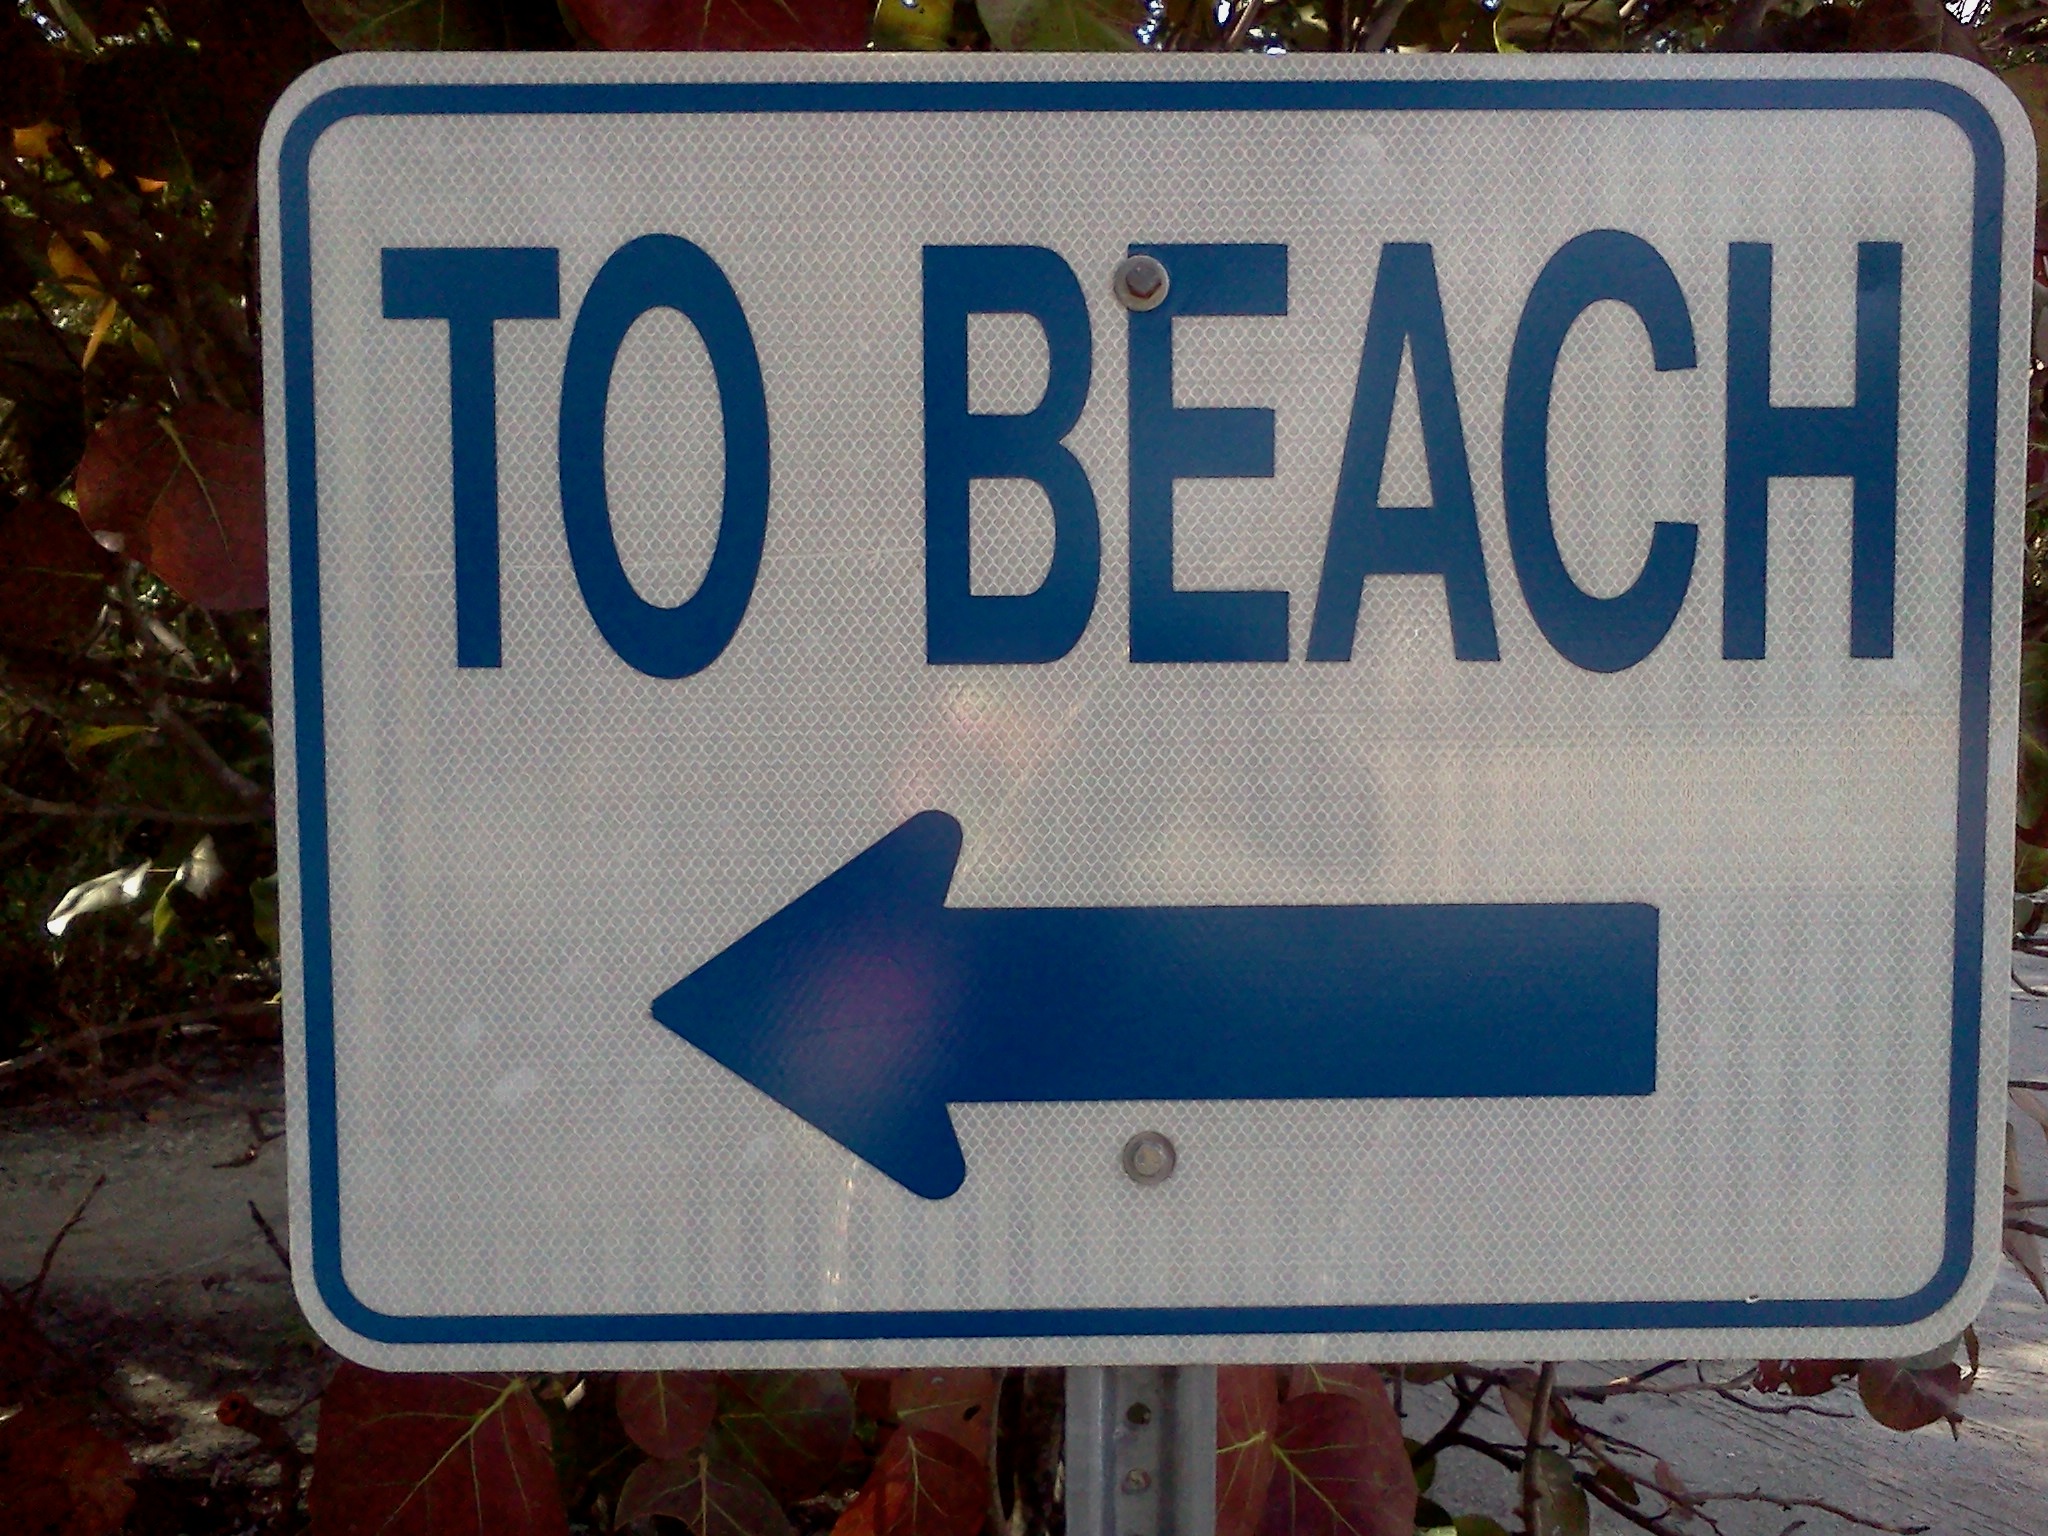
number, sign, blue, street sign, signage, lane, odyssey, hurleylounge, traffic sign, automotive exterior, vehicle registration plate